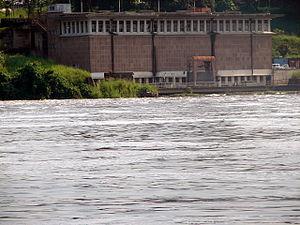
Barrage Tshopo
La Tshopo est une rivière, affluent de la rivière Lindi avec laquelle elle conflue à Kisangani. La rivière Lindi se jette dans le fleuve Congo en aval de Kisangani.